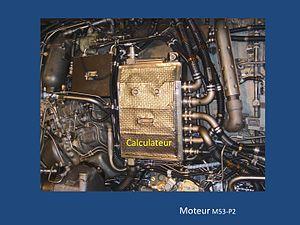
Vue du calculateur électronique de régulation du turboréacteur M53-P2
Le Snecma M53 est un turboréacteur double flux simple corps à postcombustion. Conçu par le motoriste français Snecma, il équipe l'avion de combat français Mirage 2000.